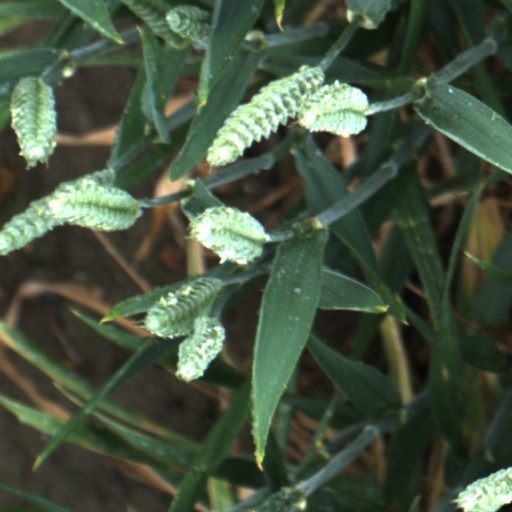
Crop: wheat